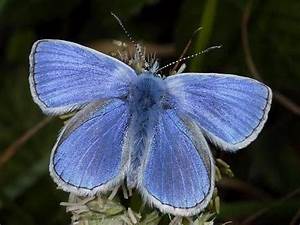
Label: farfalla